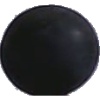
Label: Grape Blue 1